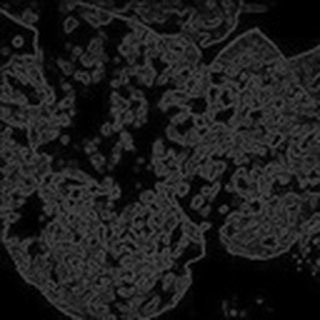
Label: cotton_powdery_mildew